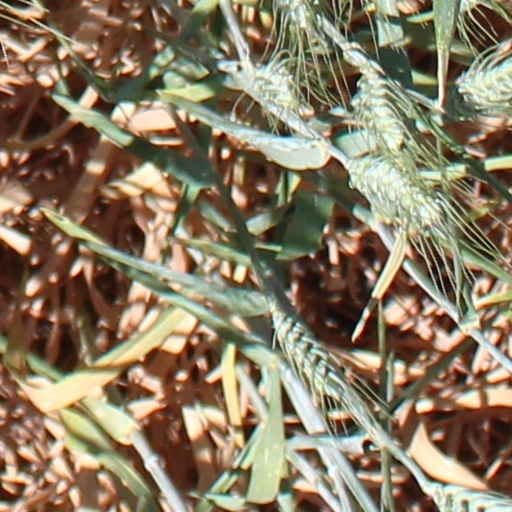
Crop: wheat